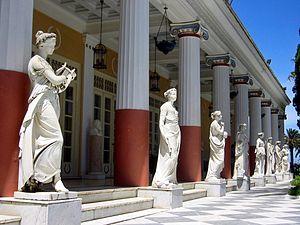
L’Achilleion ou Achilléon est un palais néoclassique de style pompéien situé en périphérie du village de Gastouri, dans le district municipal d’Achilleio, sur l’île grecque de Corfou.